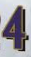
Number: 4